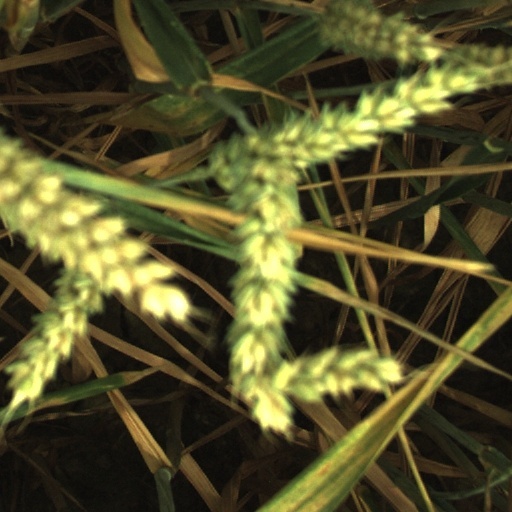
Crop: wheat